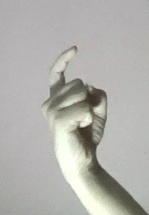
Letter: ra